Międzyrzecz

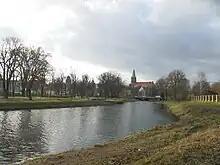
Obra River

The town's name refers to Mesopotamia ("between rivers") and its location at the confluence of the Obra River and the Paklica tributary, in the west of the historic Greater Poland region. About halfway between the towns of Skwierzyna and Świebodzin, it is situated south of the regional capital Gorzów Wielkopolski and north of Zielona Góra.